List of cosmonauts

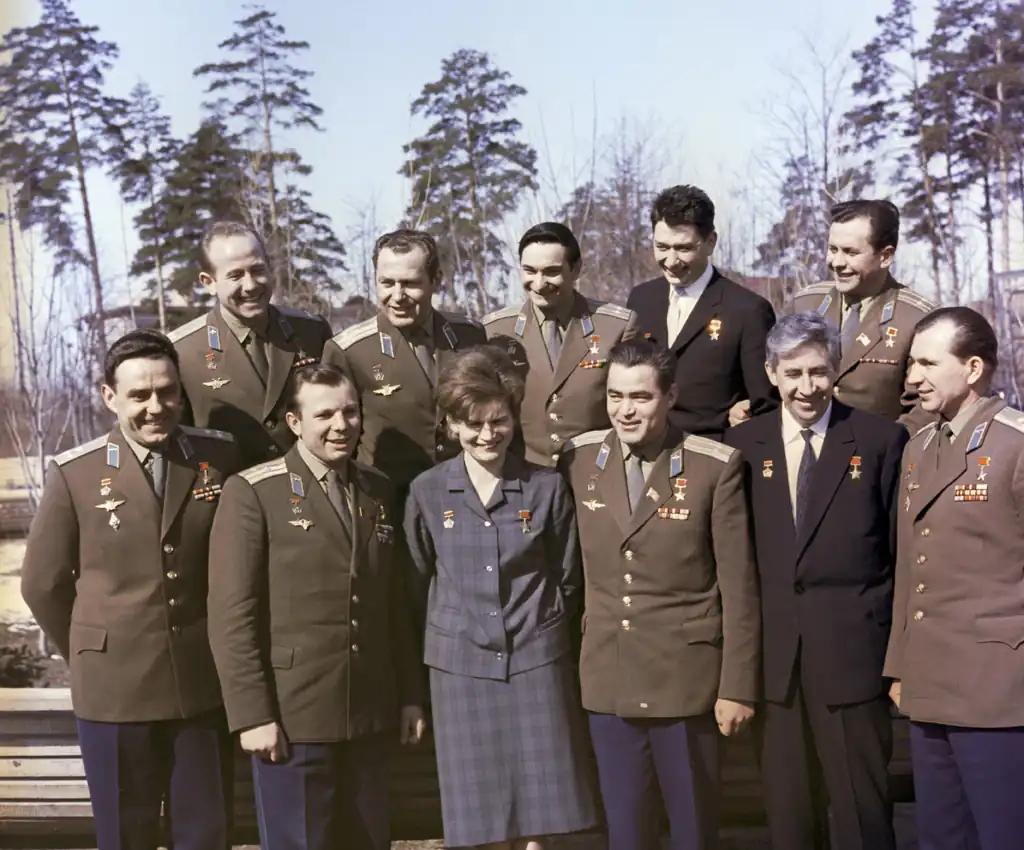
Ten men and one woman standing in two rows, five men behind and higher up than the six at the front. The woman is close to the centre of the front row. Eight of the men are in military uniform consisting of a dark khaki four-button jacket and dark blue trousers; the other three people wear civilian suits. All eleven are wearing the insignia of two awards, one on each breast; those in military uniform wear various additional insignia.

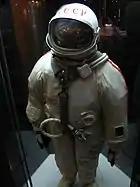
A Soviet space suit in the Museum of Cosmonautics, Moscow

This is a list of cosmonauts who have taken part in the missions of the Soviet space program and the Russian Federal Space Agency, including ethnic Russians and people of other ethnicities.